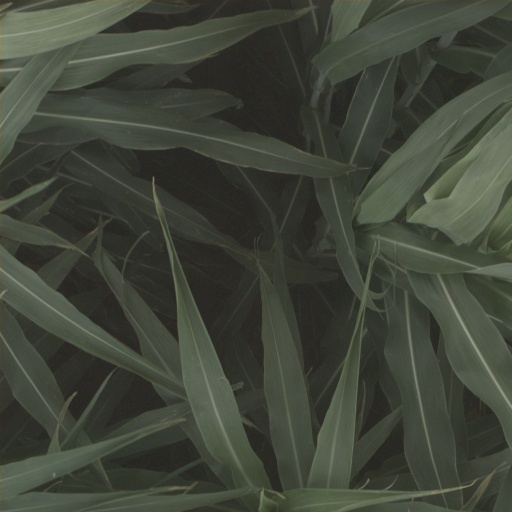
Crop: sorghum